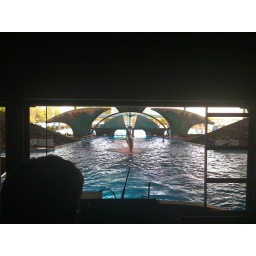
Best seat in the house